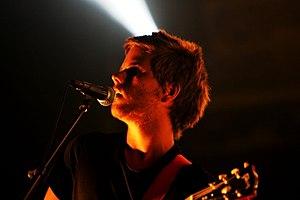
M83 est un groupe de musique électronique français, originaire d'Antibes, dans les Alpes-Maritimes. Le groupe connait une très forte popularité aux États-Unis. Actif depuis 1999, le groupe était composé à l'origine d'Anthony Gonzalez et Nicolas Fromageau. Après la tournée de Dead Cities, Red Seas and Lost Ghosts, Nicolas Fromageau quitte le groupe en 2004, et forme en 2009 le groupe Team Ghost.